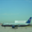
Label: airplane